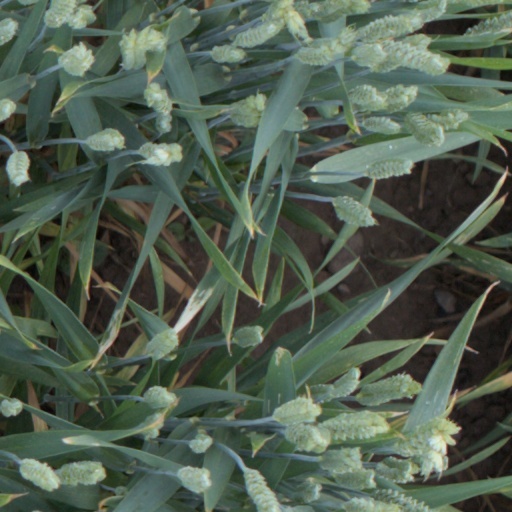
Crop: wheat